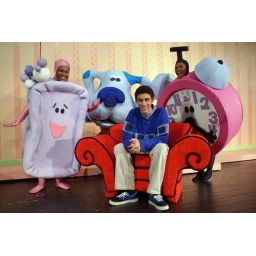
(costumes and chair built by Noel Jordan, JOE's shirt provided by Costume Specialists, Inc.)